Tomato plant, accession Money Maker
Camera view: vertical (180 deg); turntable rotation: 150 degrees
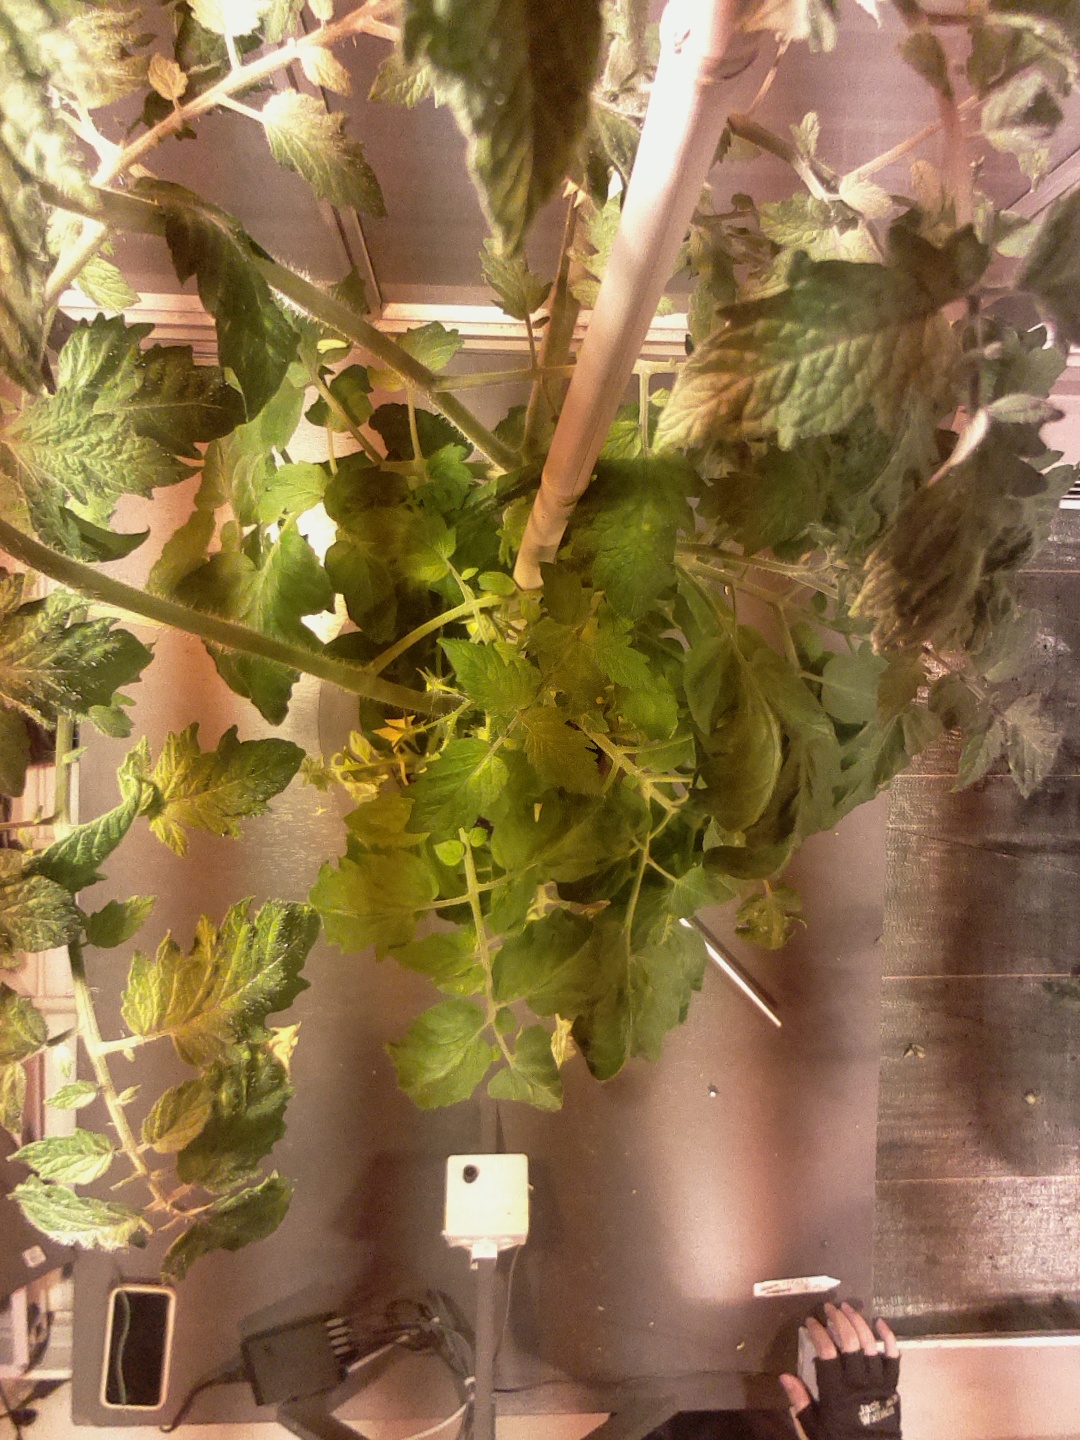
BBCH growth stage 70: Fruits at the main stem or branches visibles